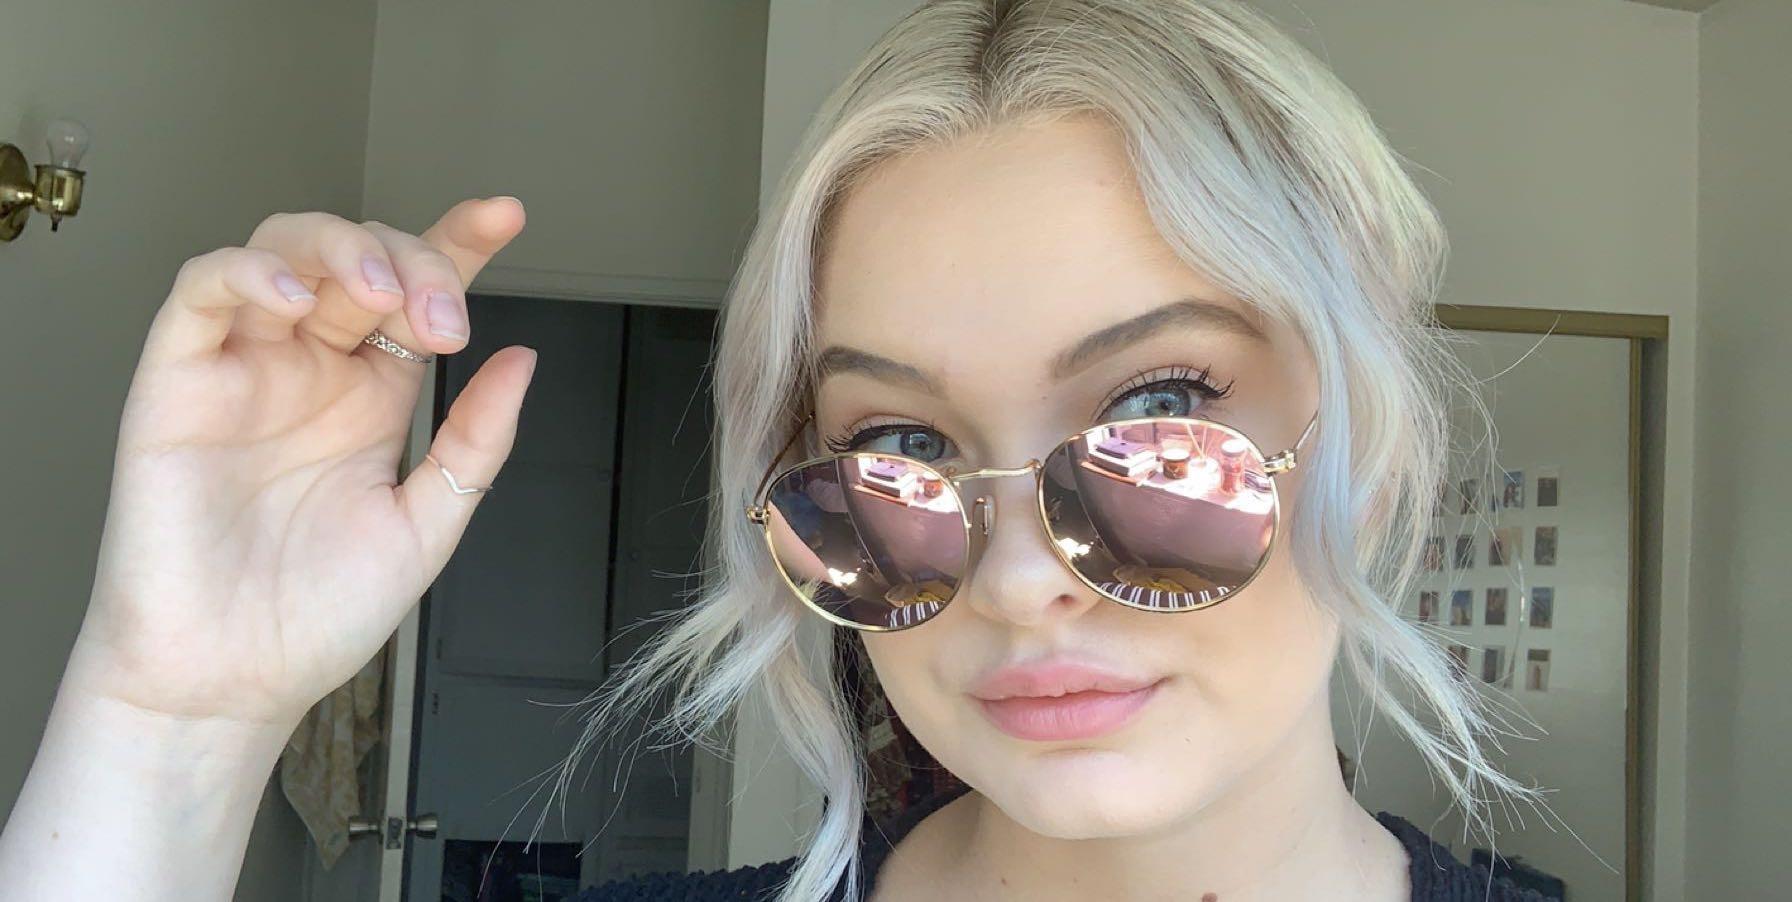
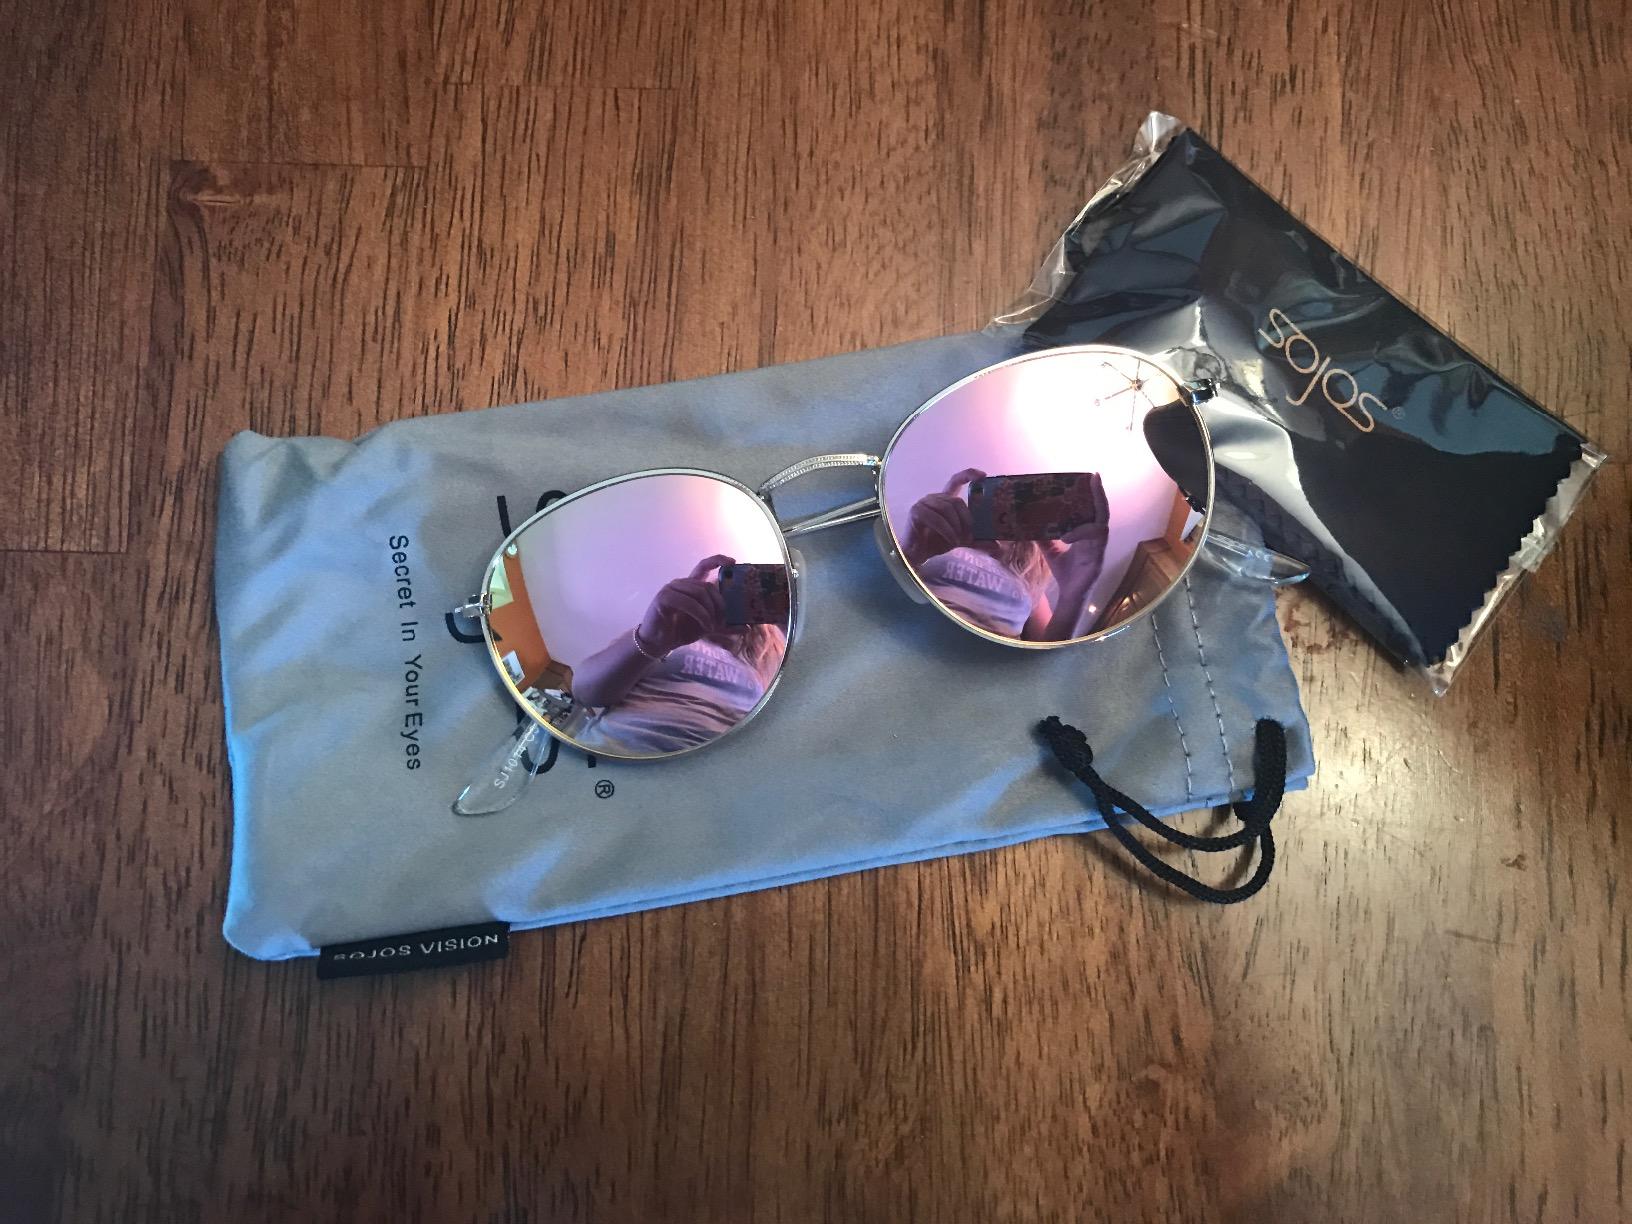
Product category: accessories_sunglasses
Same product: yes